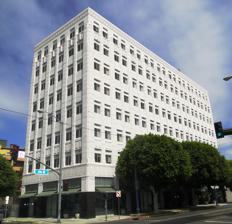
Building: Long Beach Professional Building
Country: United States of America
Year built: 1929
United States historic place Long Beach Professional Building U.S. National Register of Historic Places Long Beach Historic Landmark Show map of the Los Angeles metropolitan area Show map of California Show map of the United States Location 117 E. 8th St., Long Beach, California Coordinates 33°46′36″N 118°11′32″W / 33.77667°N 118.19222°W / 33.77667; -118.19222 Area less than one acre Built 1929 Architect Lee, W. Douglas Architectural style Art Deco NRHP reference No. 05000773 Added to NRHP August 3, 2005 The Long Beach Professional Building is a historic medical office building in downtown Long Beach, California added to the National Register of Historic Places in 2005. The eight-story Art Deco two-part vertical block building with its pink and black lobby was built in 1929. It was designed by architect William Douglas Lee . It is particularly notable as the city's first large office building devoted exclusively to medicine. It is a cast-in-place concrete building. It is also credited for introducing elements commonly found in the so-called " WPA Moderne " style of the 1930s. In 2018 the building was re-opened by owners, Global Premier Development, and now operates under the name Regency Palms as an Assisted Living and Memory Care facility run by Meridian Senior Living. KTGY Architecture + Planning was responsible for the historic renovation. See also List of City of Long Beach Historic Landmarks References